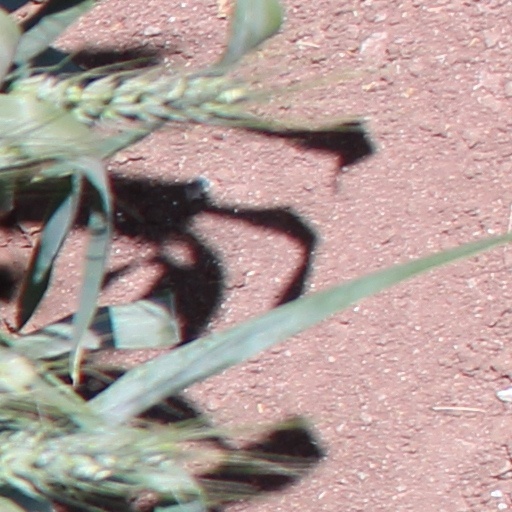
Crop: wheat